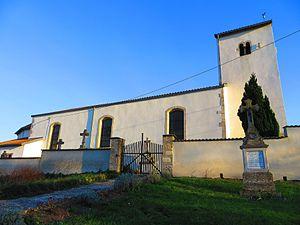
Bellange Église Saint-Marcel
Bellange est une commune française située dans le département de la Moselle en région Grand Est.
Les monuments aux morts de la guerre 1914-1918 peuvent être surmontés d'éléments symbolisant :